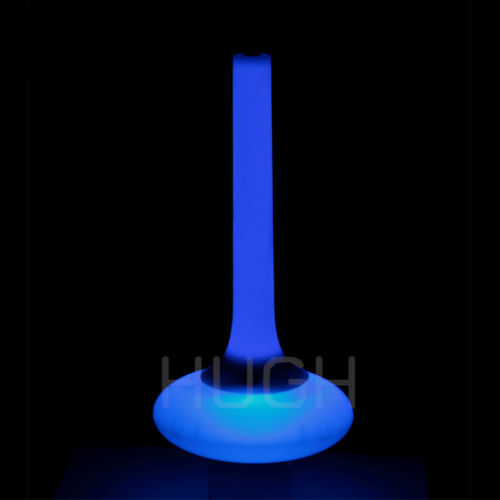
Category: lamp